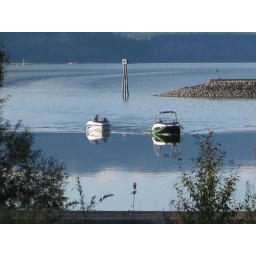
Two small boats come in to the boat launch by the Salmon Arm Marina